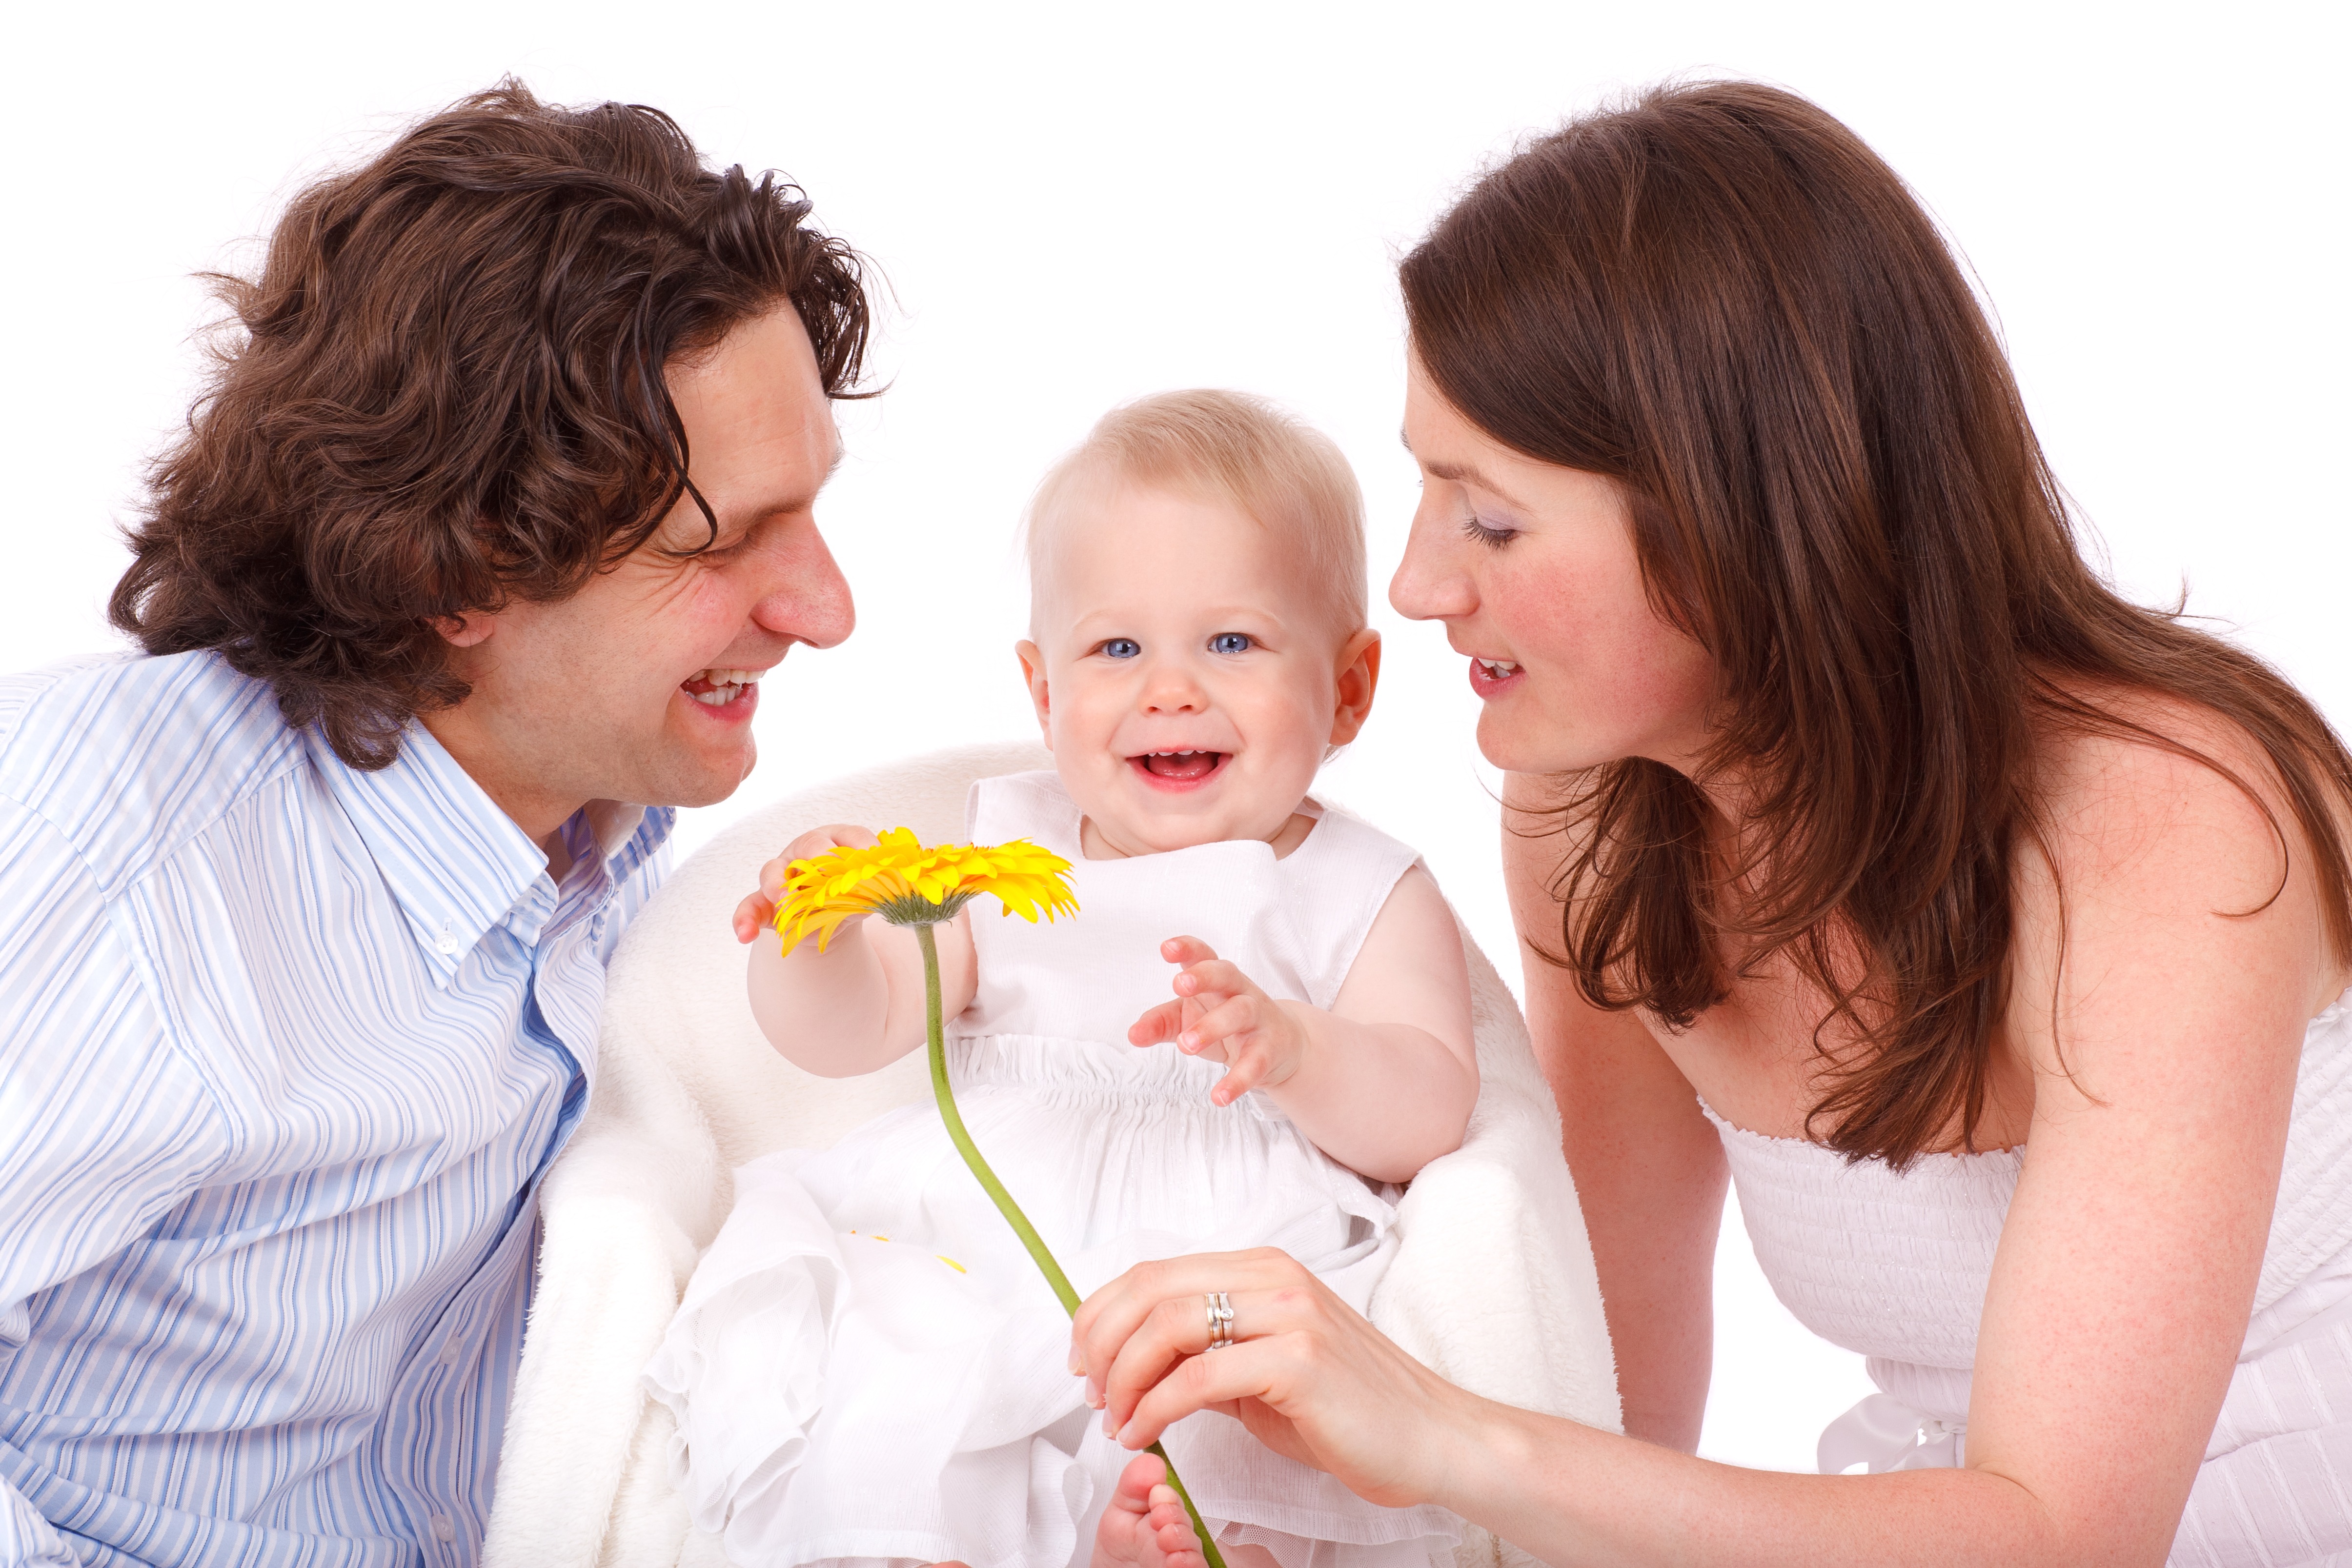
man, person, people, girl, woman, white, play, love, young, father, couple, child, together, baby, smiling, family, mother, happy, parents, daughter, portrait photography